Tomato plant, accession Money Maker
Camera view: horizontal (90 deg, fisheye); turntable rotation: 30 degrees
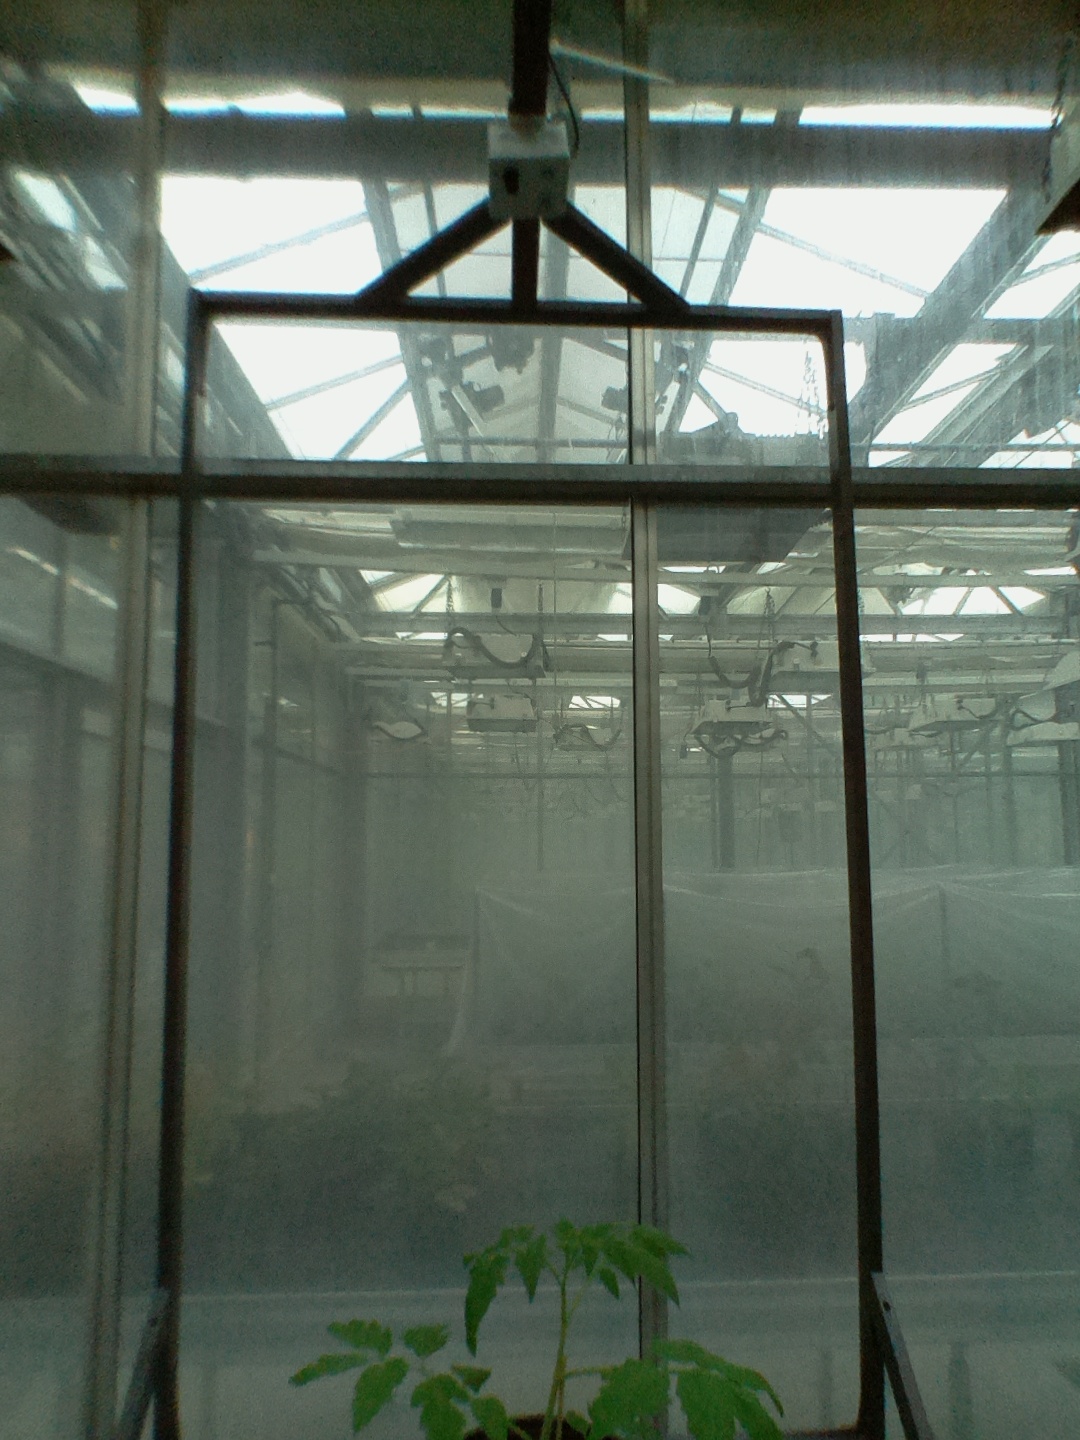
BBCH growth stage 13: 6 of true leaves visible